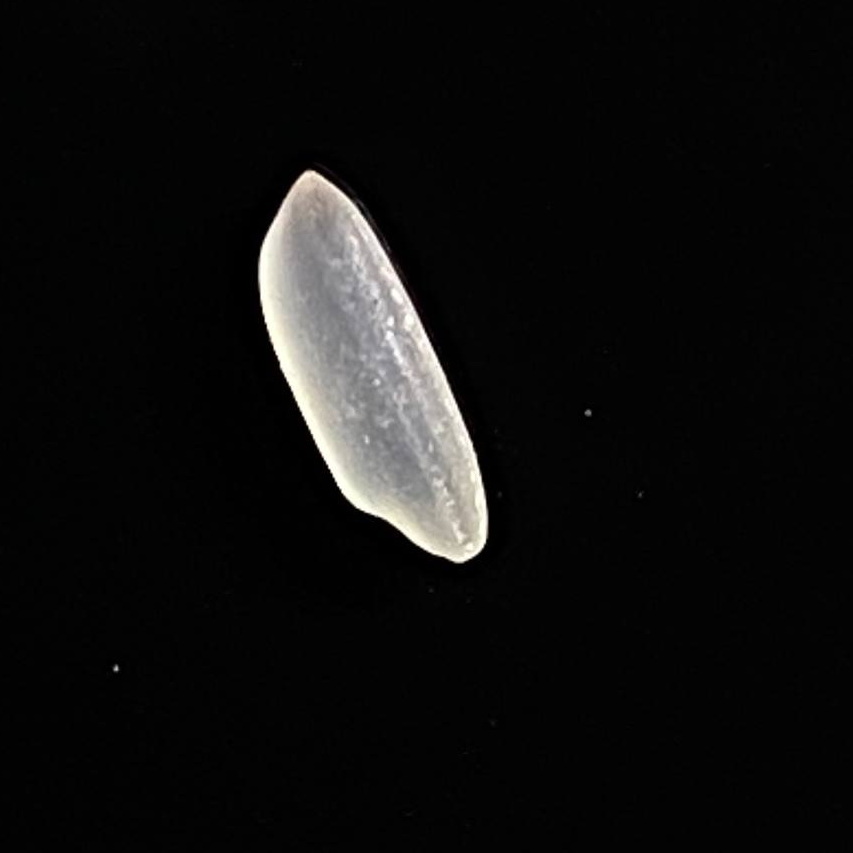
Rice variety: Katarivog